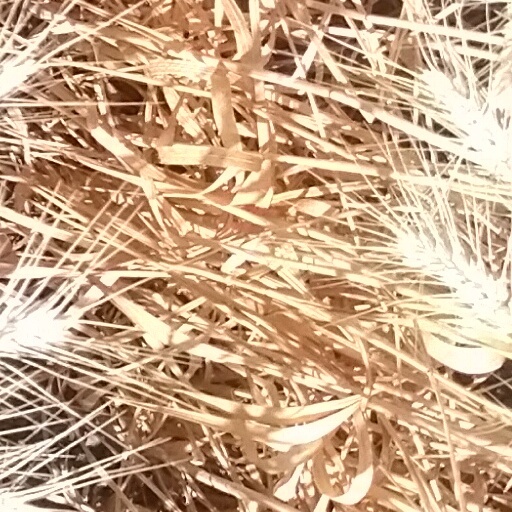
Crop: wheat